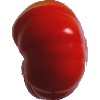
Label: Tomato 3